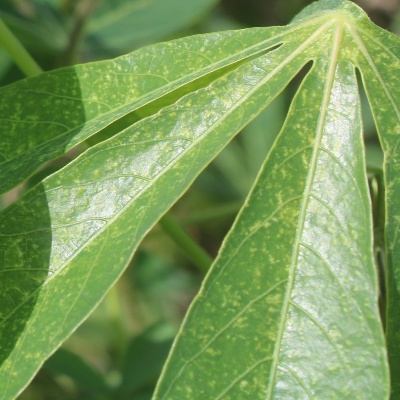
Crop: Cassava
Condition: green mite